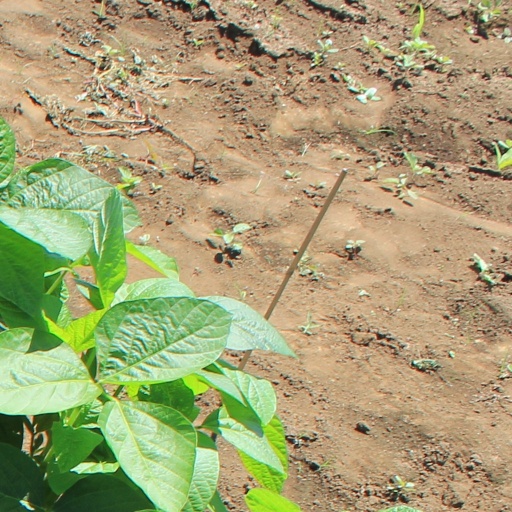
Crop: soybean